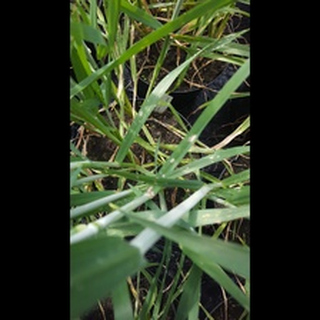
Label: wheat_mildew